Palmette

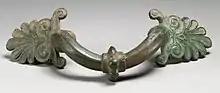
Ancient Greek bronze handle of a hydria (water jar), decorated with a pair of palmettes, early 5th century BC

Another variant of this motif is a single lotus bloom between two upright buds, a favourite fragrant offering. The god of fragrance, Nefertem, is represented by such a lotus, or is shown bearing a lotus as his crown. The lotus in Nefertem's head dress typically incorporates twin 'menats' or necklace counterpoises (commonly said to represent fertility) hanging down from the base of the flower on either side of the stem, recalling the symmetrically drooping pair of stems in the lotus and papyrus clumps mentioned above. When depicted on Egyptian tomb walls and in formalized garden scenes, date palms are invariably shown in a similar stylistic convention with a cluster of dates hanging down on either side below the crown in this same position. The link between these hanging clusters and the volutes of the palmette is visually clear, but remains inexplicit. Rising and setting sun and opening and closing lotus are linked by the Osiris legend to day and night, life and death and the nightly ordeal of the setting sun to be swallowed by night-sky goddess Nut, to pass through the Duat ("underworld") and be born anew each morning. The plants depicted with this solar fan of fronds or petals and 'supported' by pairs of pendant blooms, buds or fruit clusters all seem especially to emulate and share in the sun's sacrificial cycle of death and rebirth and to point to the lessons it holds for mankind. It seems likely that the underlying model for all these fertile shapes, echoed by the curling cows-horn wig and sistrum-volutes of maternity-goddess Hathor, was the womb, with the twin egg-clusters of its ovaries. When the sun is reborn in the morning it is said to be born from the womb of Nut. The stylized palmette-forms of the lotus and papyrus showing the solar rosette or daisy-wheel emerging from the volutes of the calyx are similar magical enactments of the 'akhet' – this sacred moment of enhanced creation, the act of transcending or surpassing one's mortal form and 'going forth by day' as an akh or higher, winged, shining, all-encompassing and all-seeing form of life.